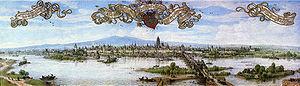
Aquarelle montrant Frankfort sur le main au début du XVIIe siècle. Traduction des cartouches (de gauche à droite): ""Selon les auteurs des XVIe et XVIIe siècles faisant autorité / La vieille / Ville impériale / Francfort s. Main / avec le paysage qui l'entoure / dessiné et peint par Peter Becker l'an de grâce 1887."""